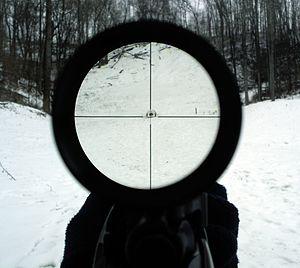
Un viseur est un dispositif servant à pointer une arme sur une cible. On appelle aussi viseur le dispositif servant à pointer un appareil photographique ou une caméra sur le sujet à photographier ou à filmer. Un viseur permet aussi de voir une cible avec une meilleure précision.
Un fusil de précision, aussi appelé fusil à lunette, est une arme à feu destinée à permettre des tirs plus précis qu'un fusil ou un fusil d'assaut classique. Il s'agit de l'arme des tireurs d'élite.
Une lunette montée sur une arme à feu est un système de visée, remplaçant le viseur, que l'on retrouve sur tous les types d'armes : civiles pour la chasse que ce soit sur des carabines ou des armes de poing, militaire pour le tir de précision mais aussi sur certains fusils d'assaut ou encore des armes lourdes.